Lummox (film)

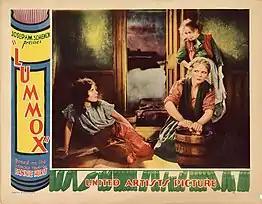
Film lobby card

Lummox is a 1930 American pre-Code sound film directed by Herbert Brenon and starring Winifred Westover, based on Fannie Hurst’s 1923 novel of the same name. It was released through United Artists in Germany on 13 January, and in America on 18 January, 1930.